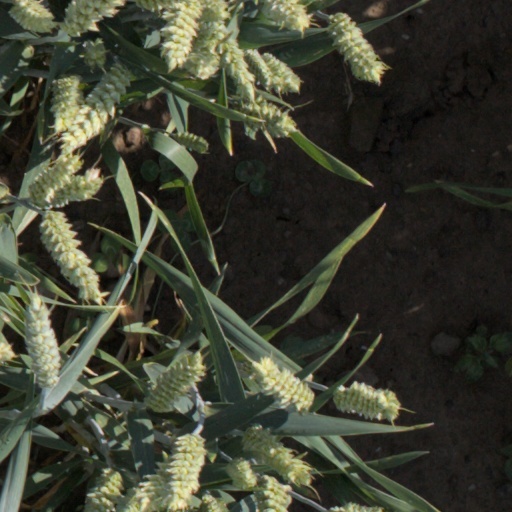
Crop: wheat